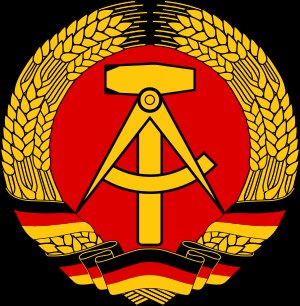
DDR's nationalvåben
DDR's nationalvåben
"Østtysklands statsvåben bestod fra 1953 til 1990 af en hammer og en passer omgivet af en krans af rugaks omviklet med et bånd i de tyske national-farver sort, rød og gul. Hammeren symboliserede arbejderklassen, passeren symboliserede intelligentsiaen og kornaksene symboliserede bondestanden. I 1959 blev passerens retning vendt. Det af DDR fra 1950 til 1953 anvendte statsvåben bestod kun af hammeren og kornaksene, og symboliserede DDR's status som ""arbejder- og bondestat"".